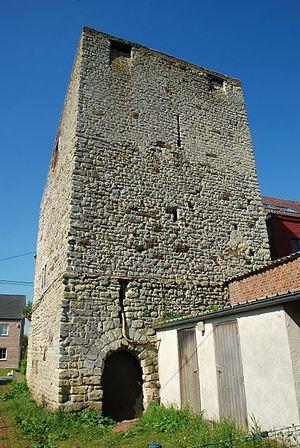
Belgique - Brabant wallon - Mont-Saint-Guibert - Corbais - Tour Griffon du Bois (donjon de Corbais, 13e siècle)
La tour Griffon du Bois ou tour Griffon du Bos, également dite erronément tour des Sarrasins, est un donjon de plaine du XIIIᵉ siècle situé à Corbais, village de la commune belge de Mont-Saint-Guibert, en province du Brabant wallon.
Corbais est une section de la commune belge de Mont-Saint-Guibert située en Région wallonne dans la province du Brabant wallon.